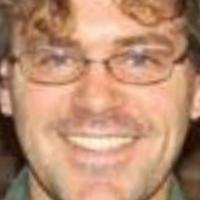
Age group: age 31-40